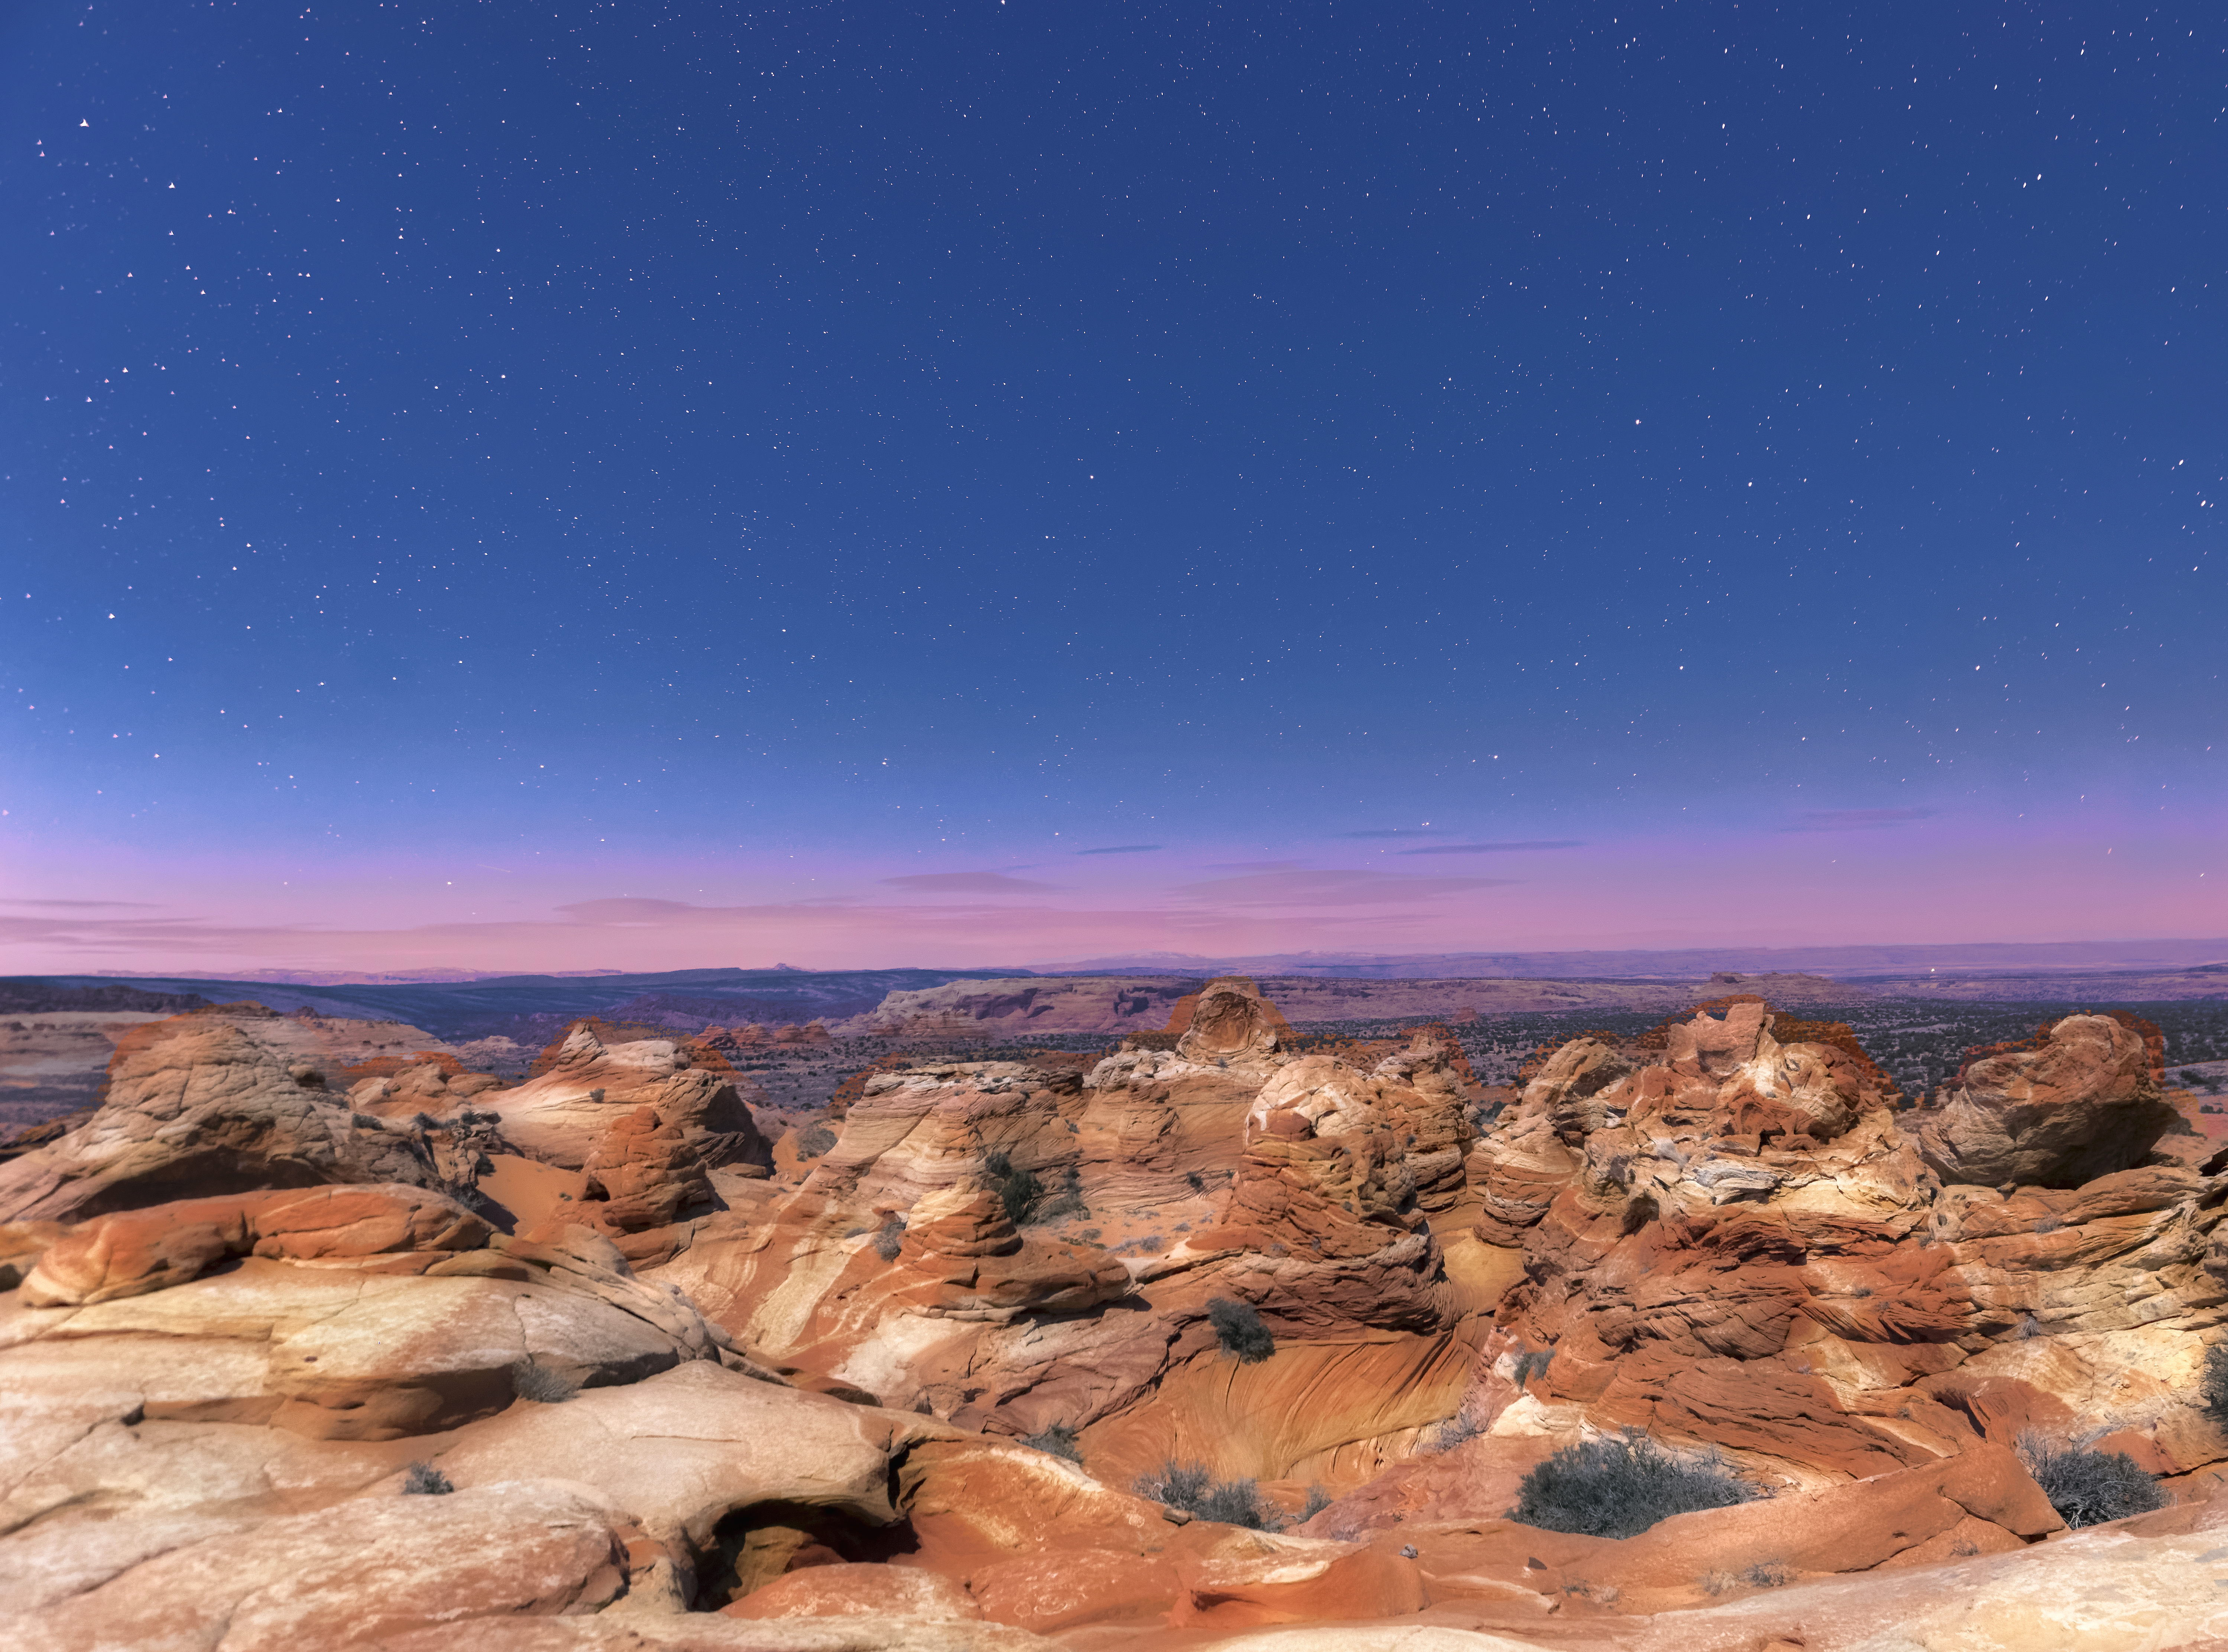
landscape, rock, horizon, mountain, sky, desert, formation, arizona, plateau, nik, nikond800e, coyotebuttessouth, cottonwoodcove, glamourglow, natural environment, aeolian landform